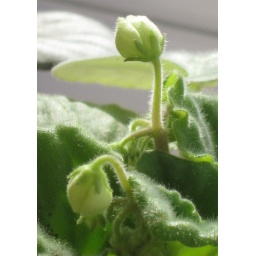
baby flowers are in light lime green and then turn white. when they are blooming. nice colour changes.